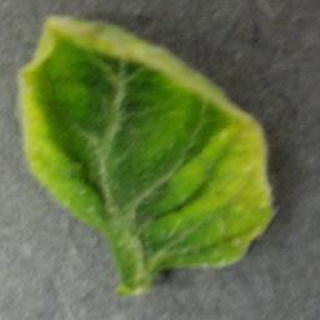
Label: tomato_yellow_leaf_curl_virus